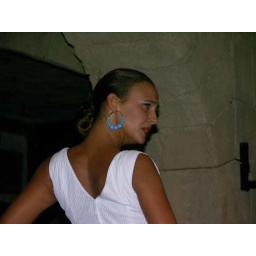
Flamenco, female dancer in white